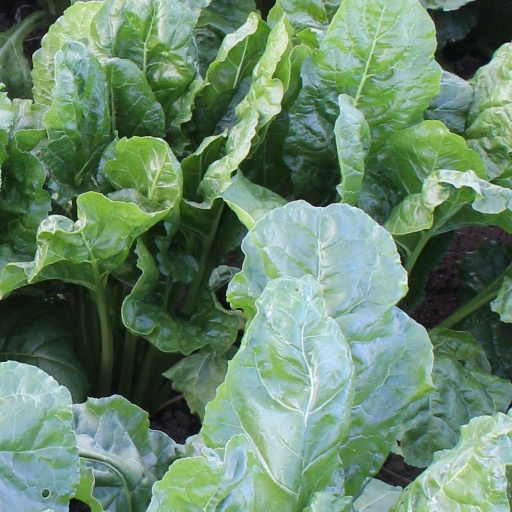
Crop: sugar beet